Angelo Ramazzotti

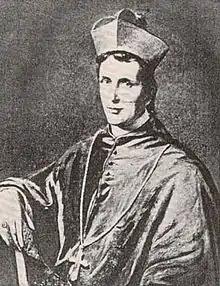

Angelo Francesco Ramazzotti (3 August 1800 – 24 September 1861) was an Italian Roman Catholic prelate who served as the Patriarch of Venice. He established the Pontifical Institute for Foreign Missions in 1850. Ramazzotti had served as the Bishop of Pavia prior to his relocation to Venice and died less than a week before Pope Pius IX was scuttled to make him a cardinal.